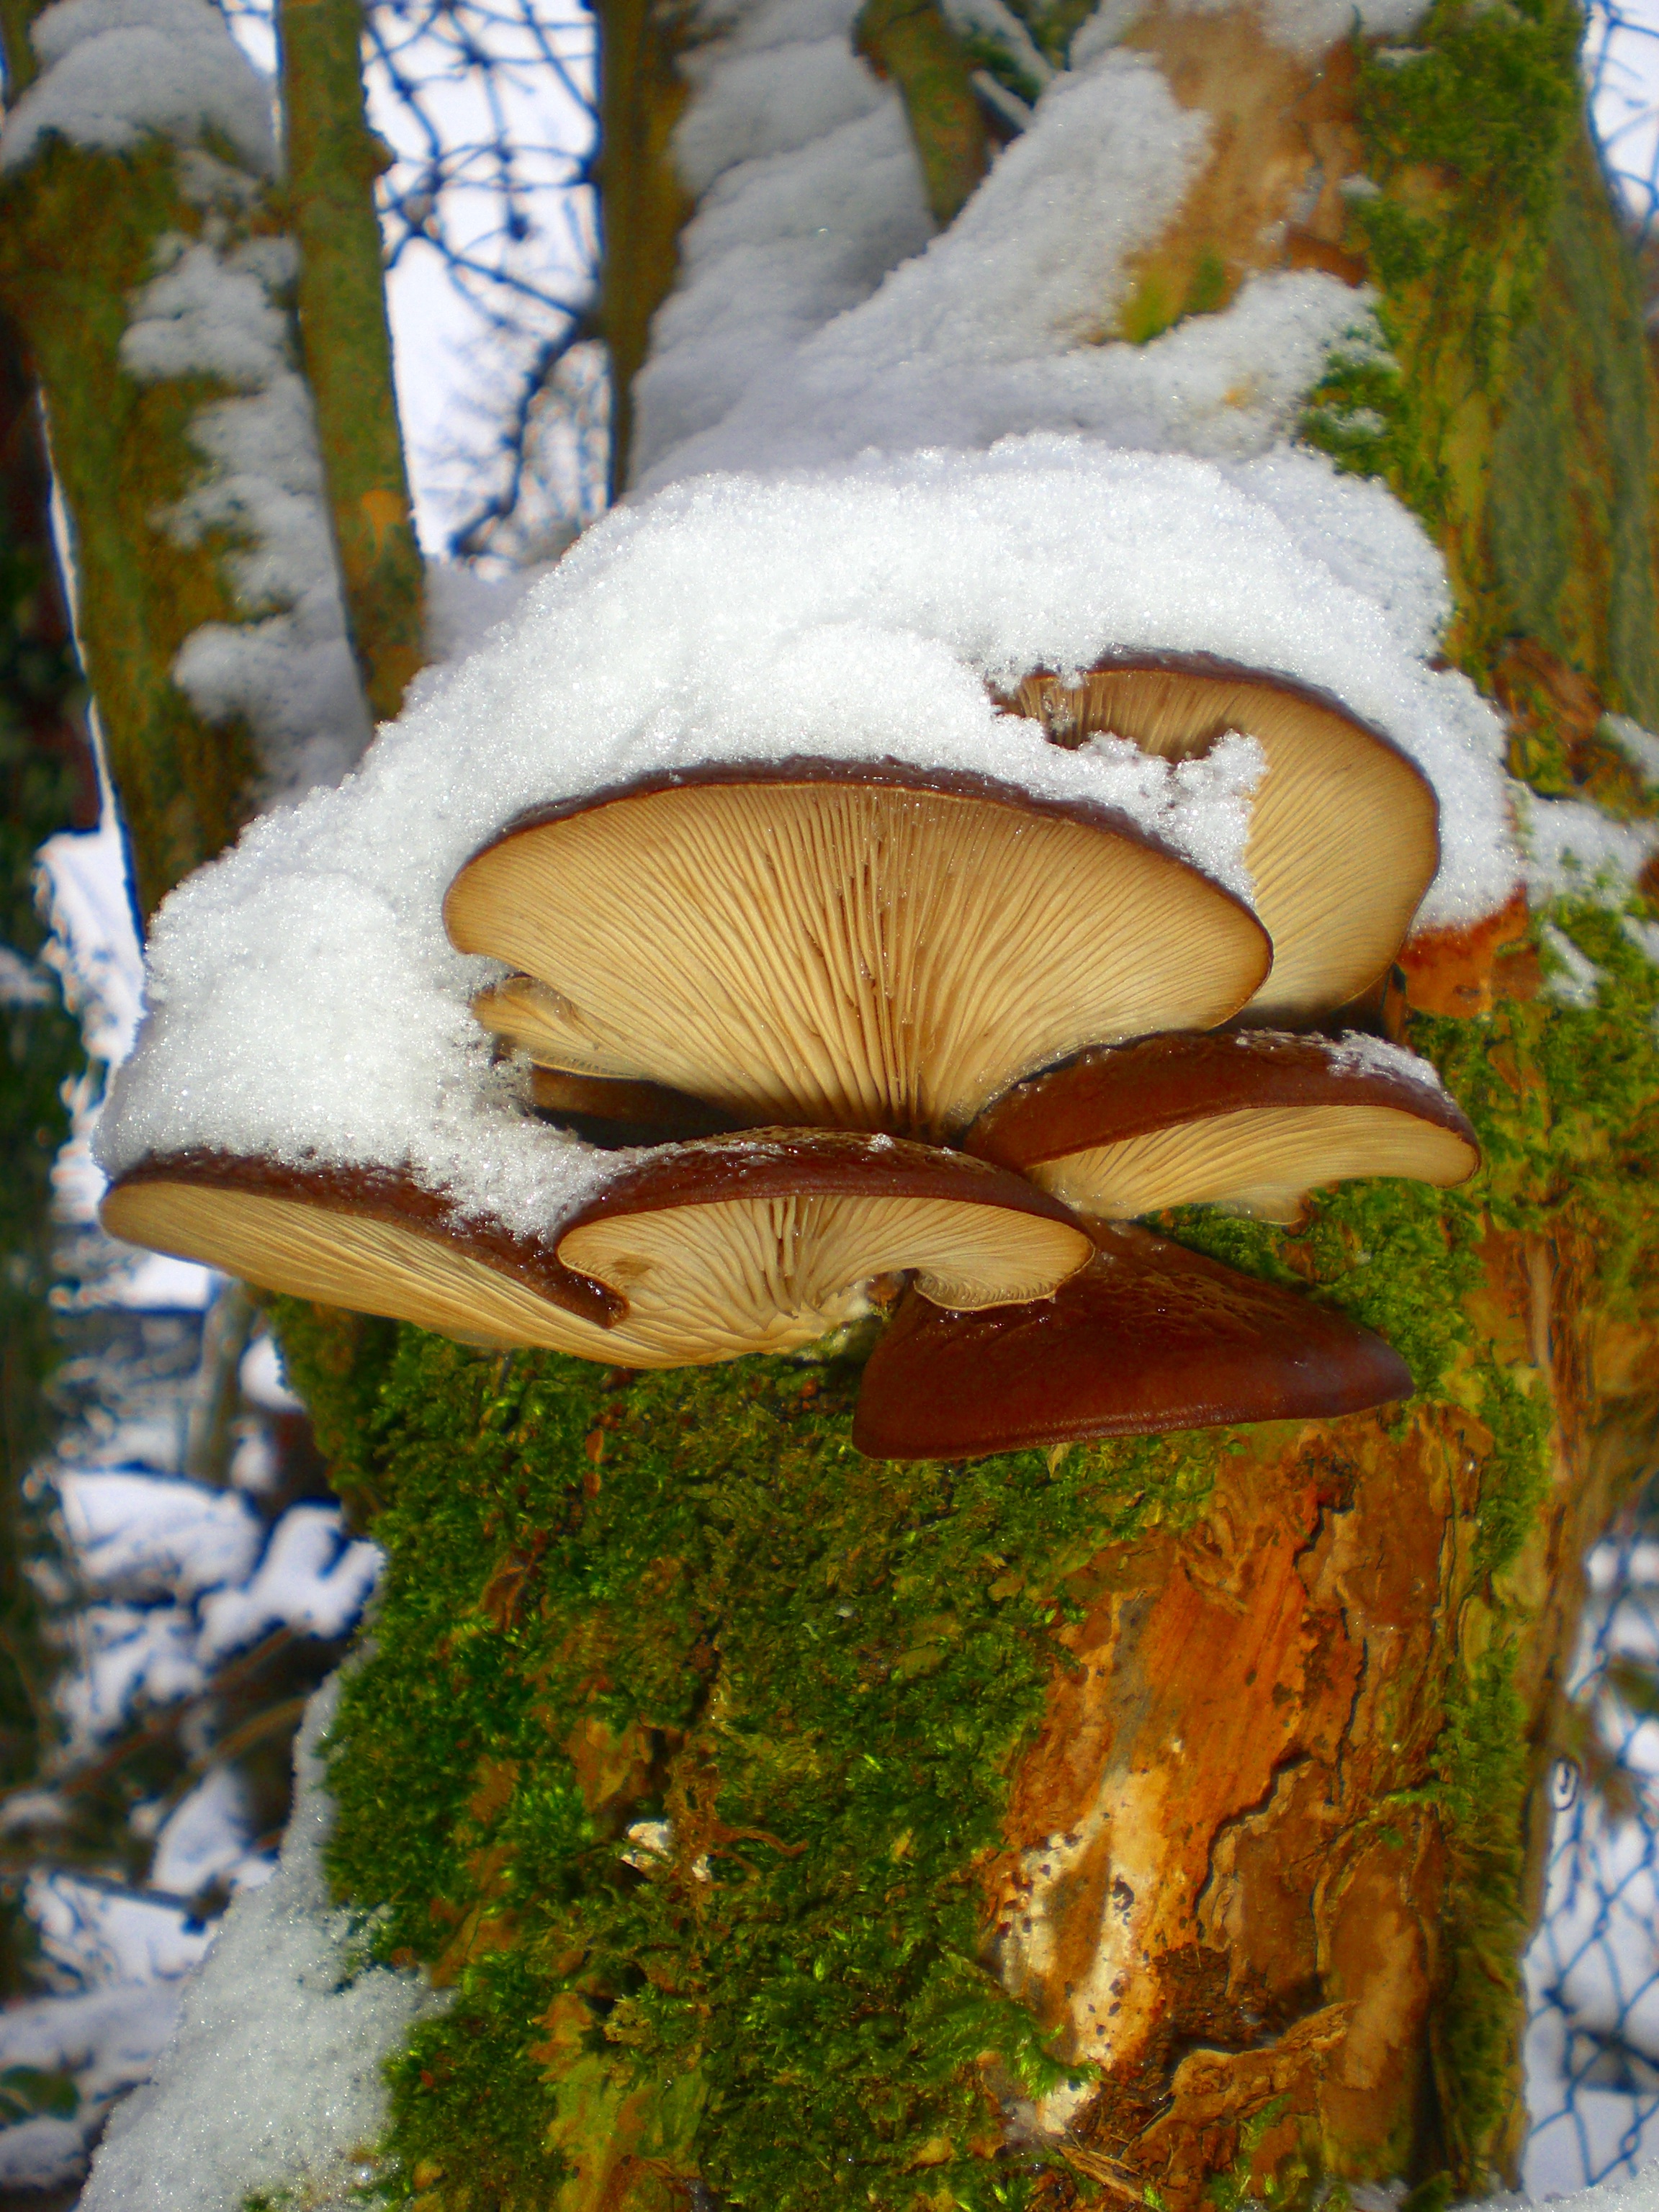
tree, nature, forest, branch, leaf, flower, autumn, mushroom, flora, season, tribe, fungus, mushrooms, woodland, mushrooms on tree, tree fungi, oyster mushroom, edible mushroom, medicinal mushroom, agaricomycetes, penny bun